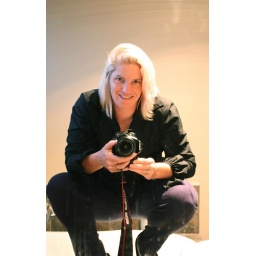
Self Portrait done in bathroom mirror